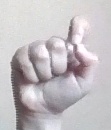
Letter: fa